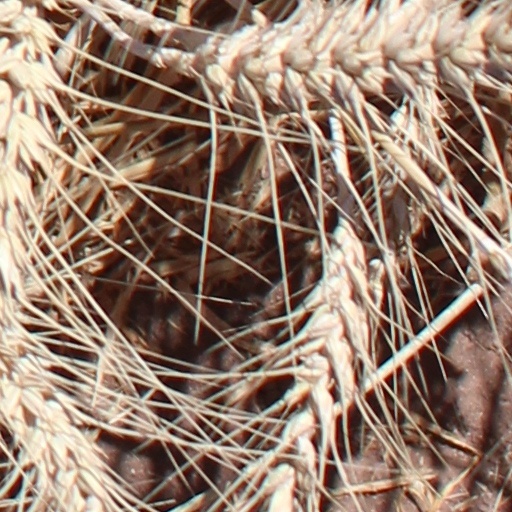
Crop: wheat